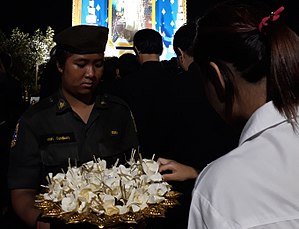
Bhumibol Adulyadej / Kremeringsceremoni / Blomster til kongen
Blomster udskåret af sandeltræ tilbydes sørgende thailændere til symbolsk afbrænding om aftenen den 26. oktober, 2017 (Central Plaza, Rama 2, Bangkok).
Kong Bhumibol Adulyadej, Rama IX af Thailand var den niende konge fra Thailands Chakri-dynasti. Han var søn af Mahidol Adulyadej, prins af Songkla og Srinagarindra, og han overtog tronen efter at hans bror kong Ananda Mahidols døde i 1946. Kong Bhumibol blev formelt kronet i 1950. Bhumibol Adulyadej regerede siden 9. juni 1946, og han var på tidspunktet for sin død, verdens længst siddende statsoverhoved og den længst regerende monark i Thailands historie med en regeringstid på 70 år og 126 dage.